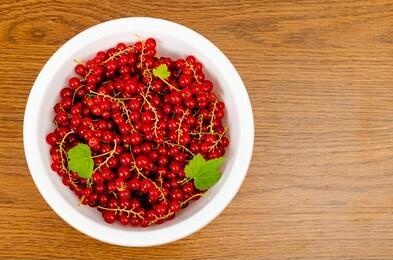
Label: redcurrant